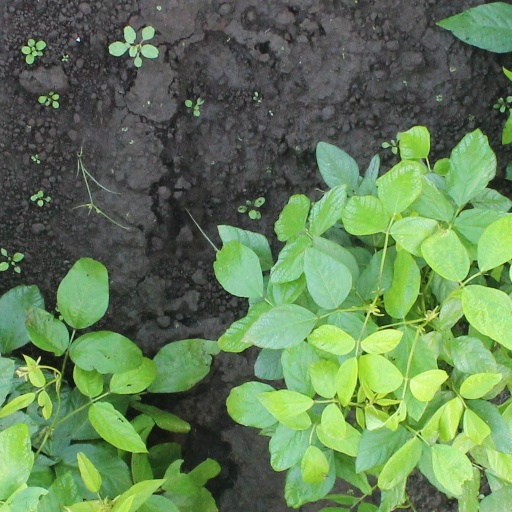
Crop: soybean